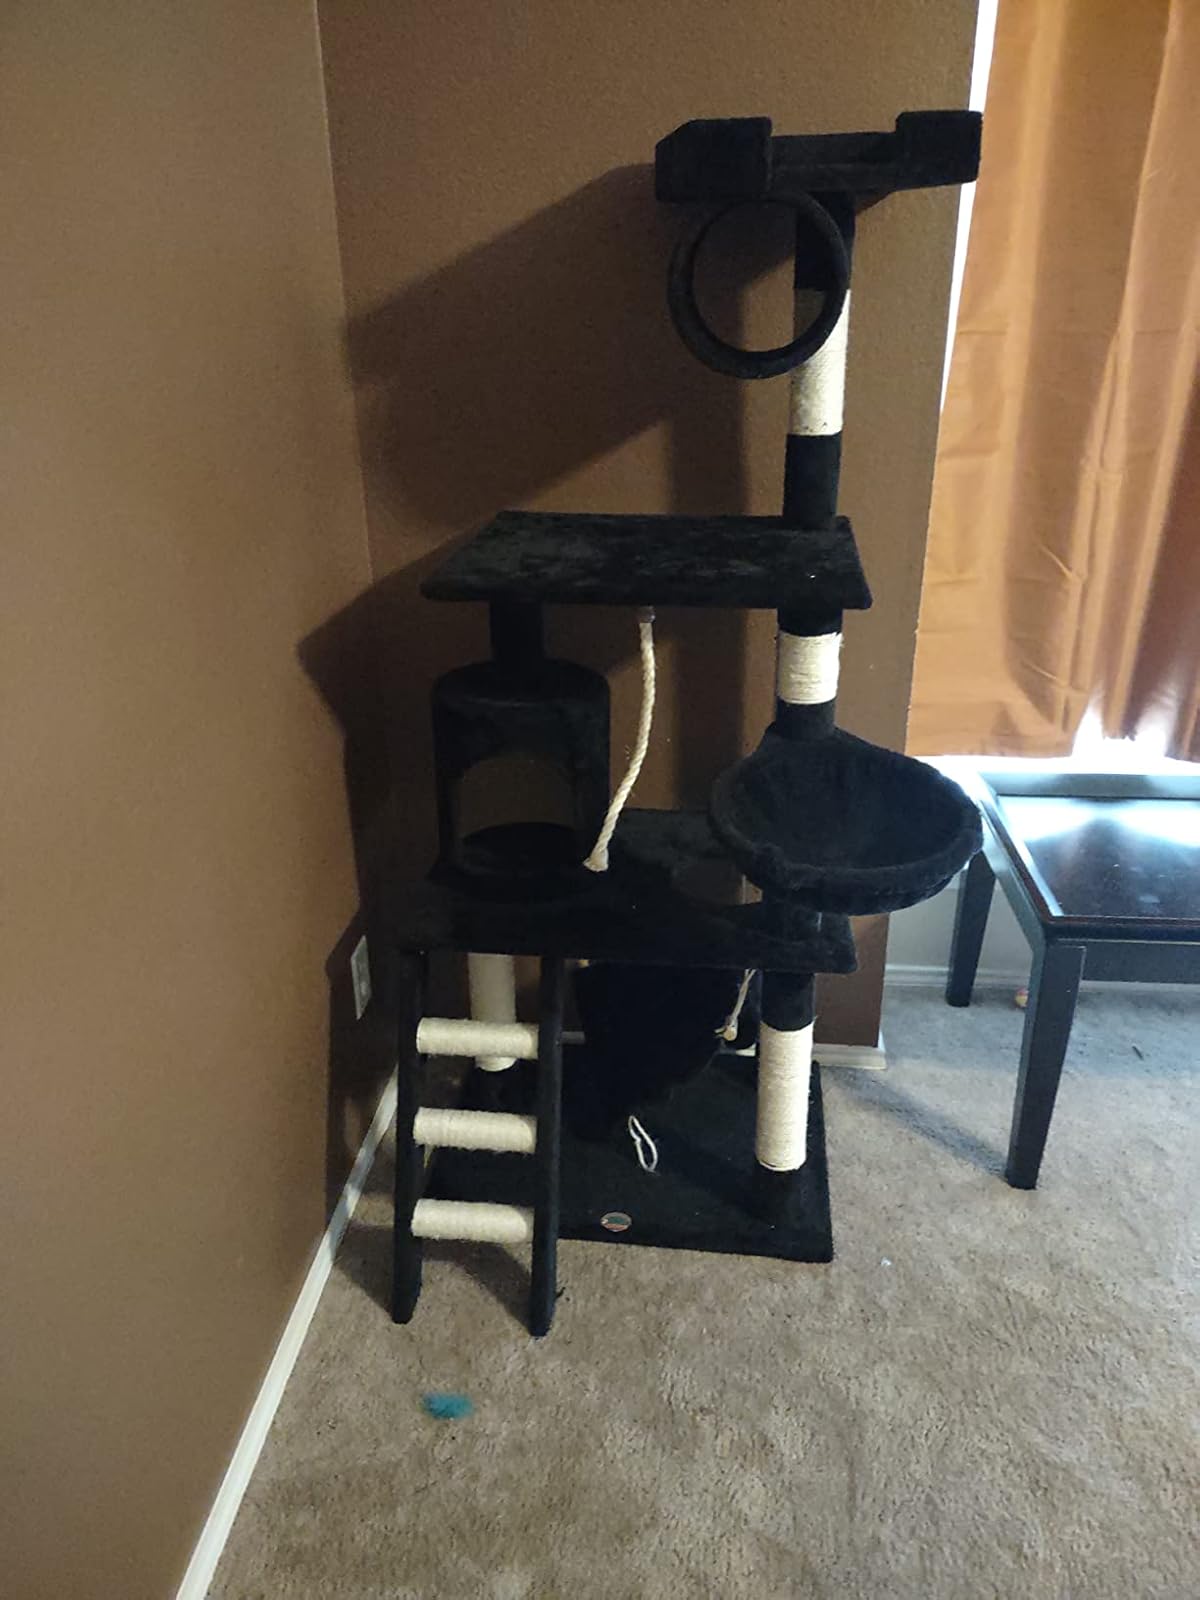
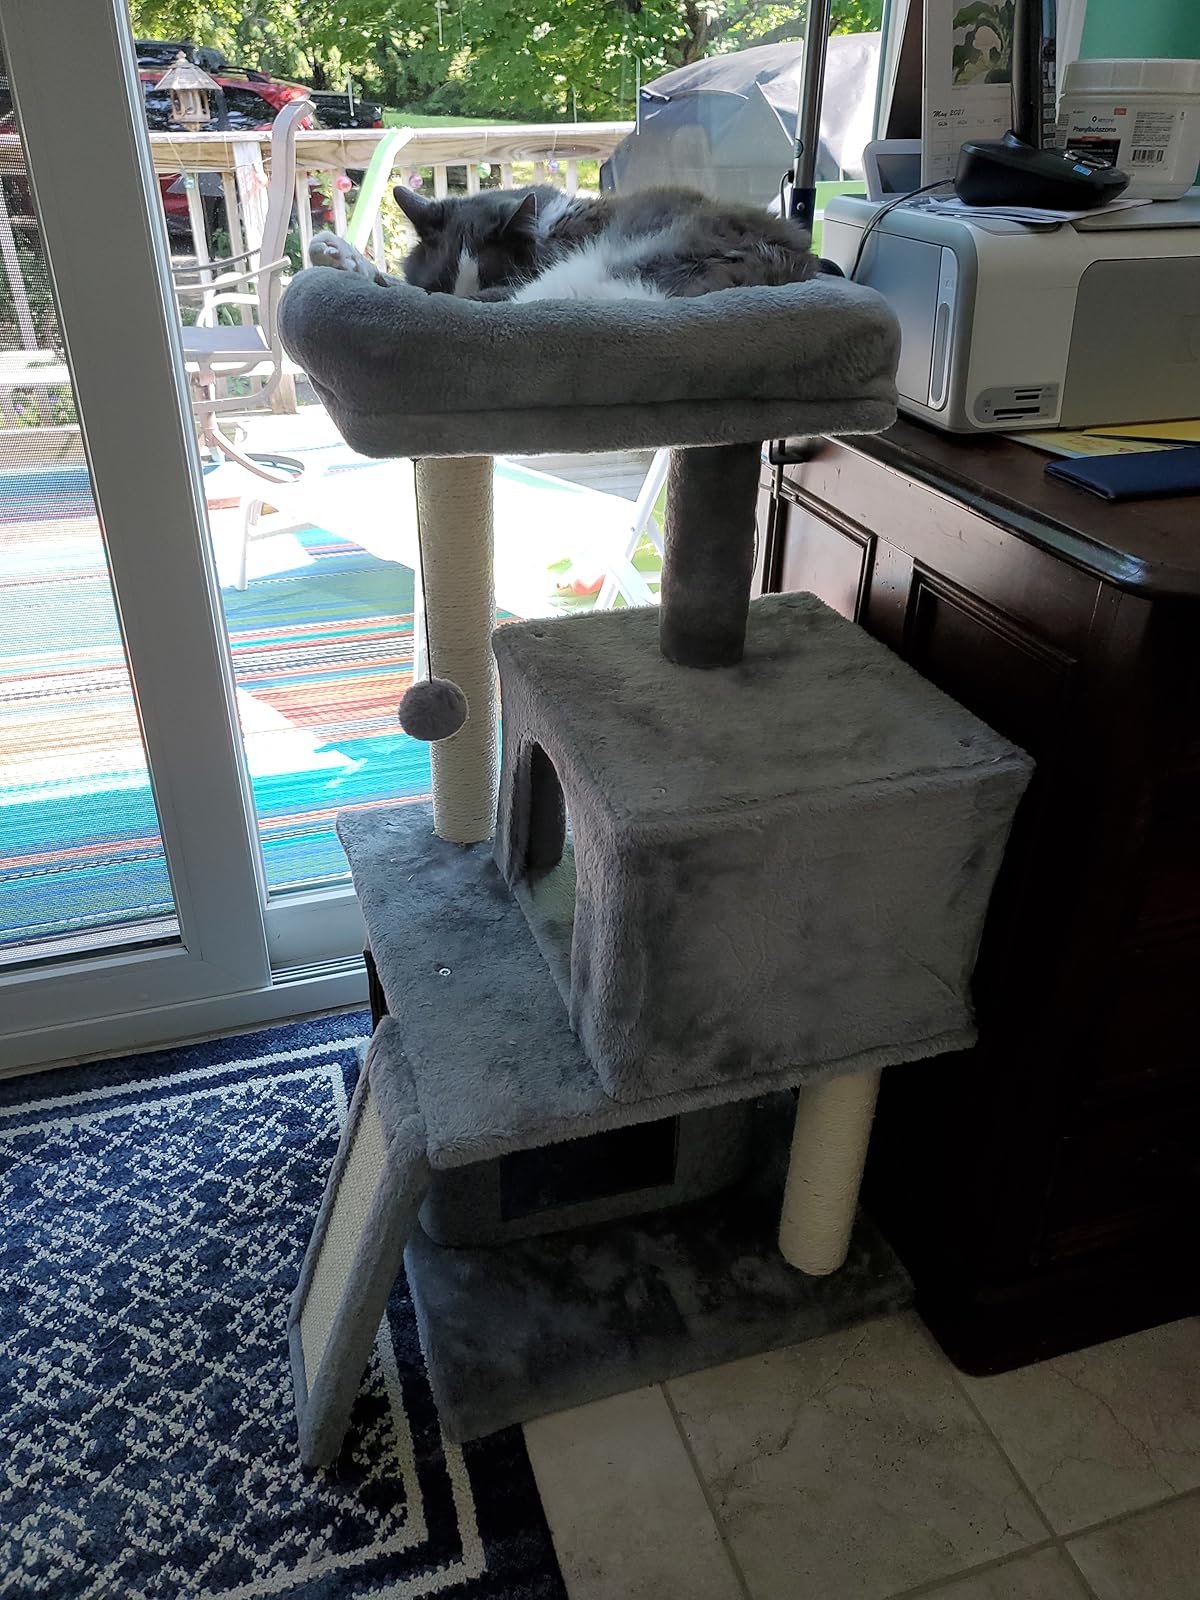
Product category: items_cat tree
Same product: no